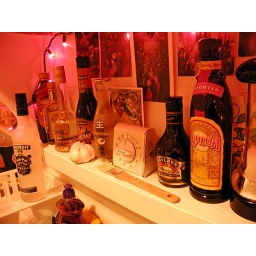
the bar at my villa apartment.. a neat shelf above the kitchen sink.